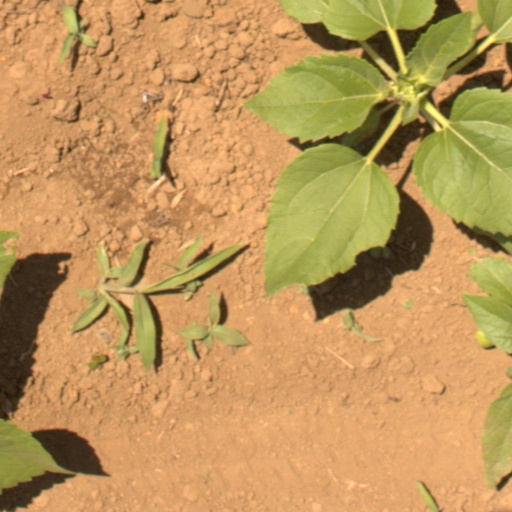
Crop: Jerusalem artichoke